Yutaka Izubuchi

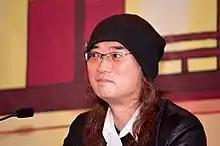
Yutaka Izubuchi at Japan Expo 2008

is a Japanese anime mecha and character designer, anime director, illustrator and manga artist.